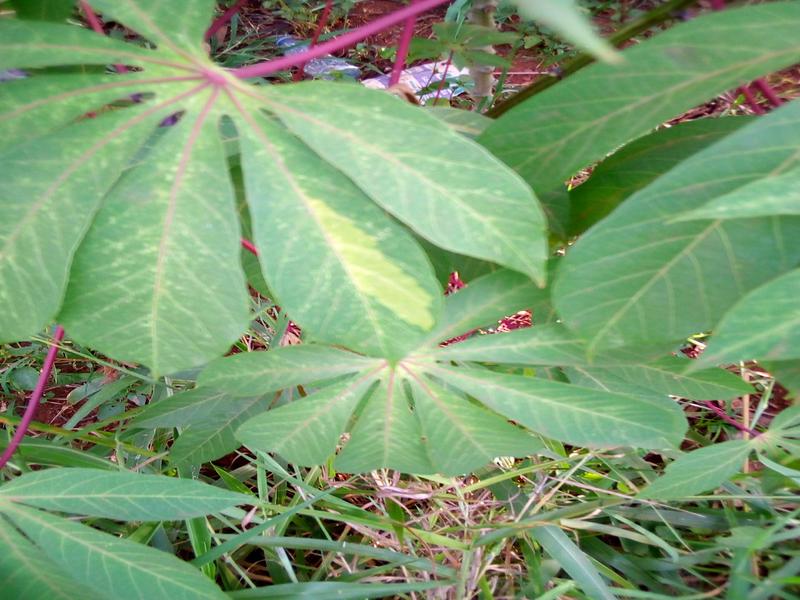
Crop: cassava
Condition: green_mottle